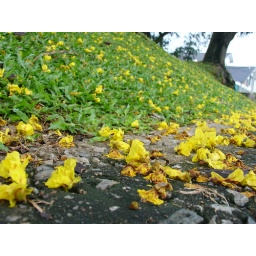
these yellow flowers dot the entire area under its tree. Seen in Seksyen 16, P. Jaya.